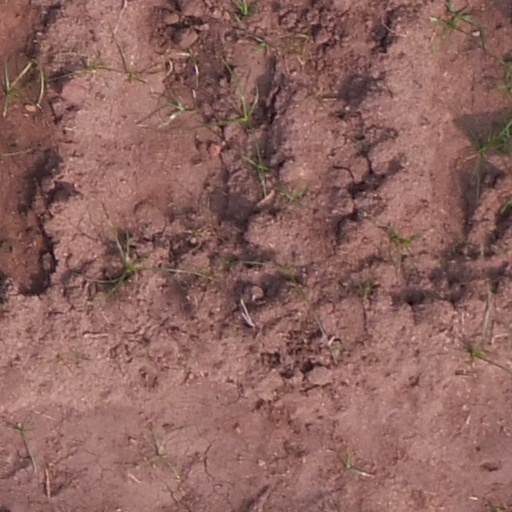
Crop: maize; corn